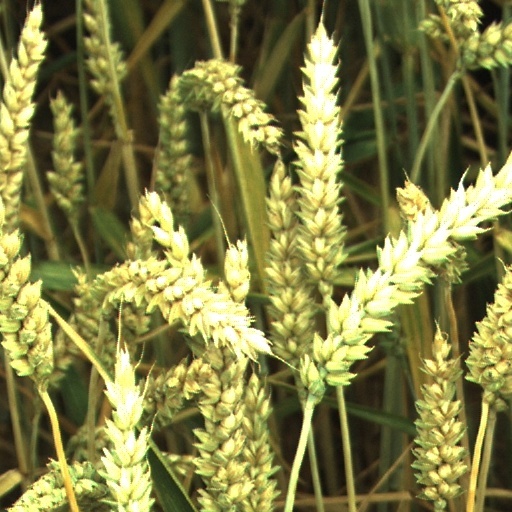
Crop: wheat